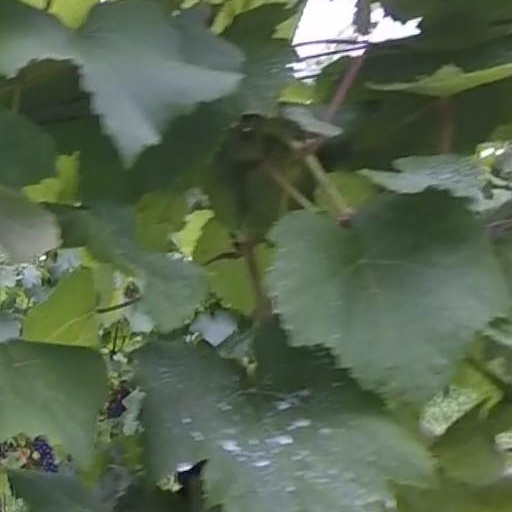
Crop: grape